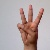
The image shows a hand gesture representing the letter 'W' in Indian Sign Language.